Platyischnopidae

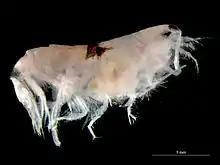

Platyischnopidae is a family of amphipod crustaceans. Its members are characterised by the conical rostrum, which is covered with sensory pits at the end. Although digging behaviour has only been directly observed in a few taxa, it is assumed that all the animals in the family Platyischnopidae are fossorial. The genera included in Platyischnopidae are "Skaptopus", "Platyischnopus", "Indischnopus", "Tiburonella", "Eudevenopus", "Tittakunara", "Tomituka" and "Yurrokus".